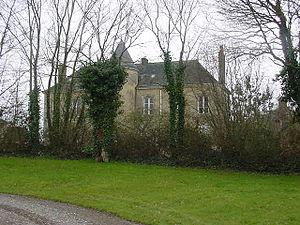
20010304_Maison du prêtre vue de derrière.JPG
Rouez est une commune française, située dans le département de la Sarthe en région Pays de la Loire, peuplée de 771 habitants.